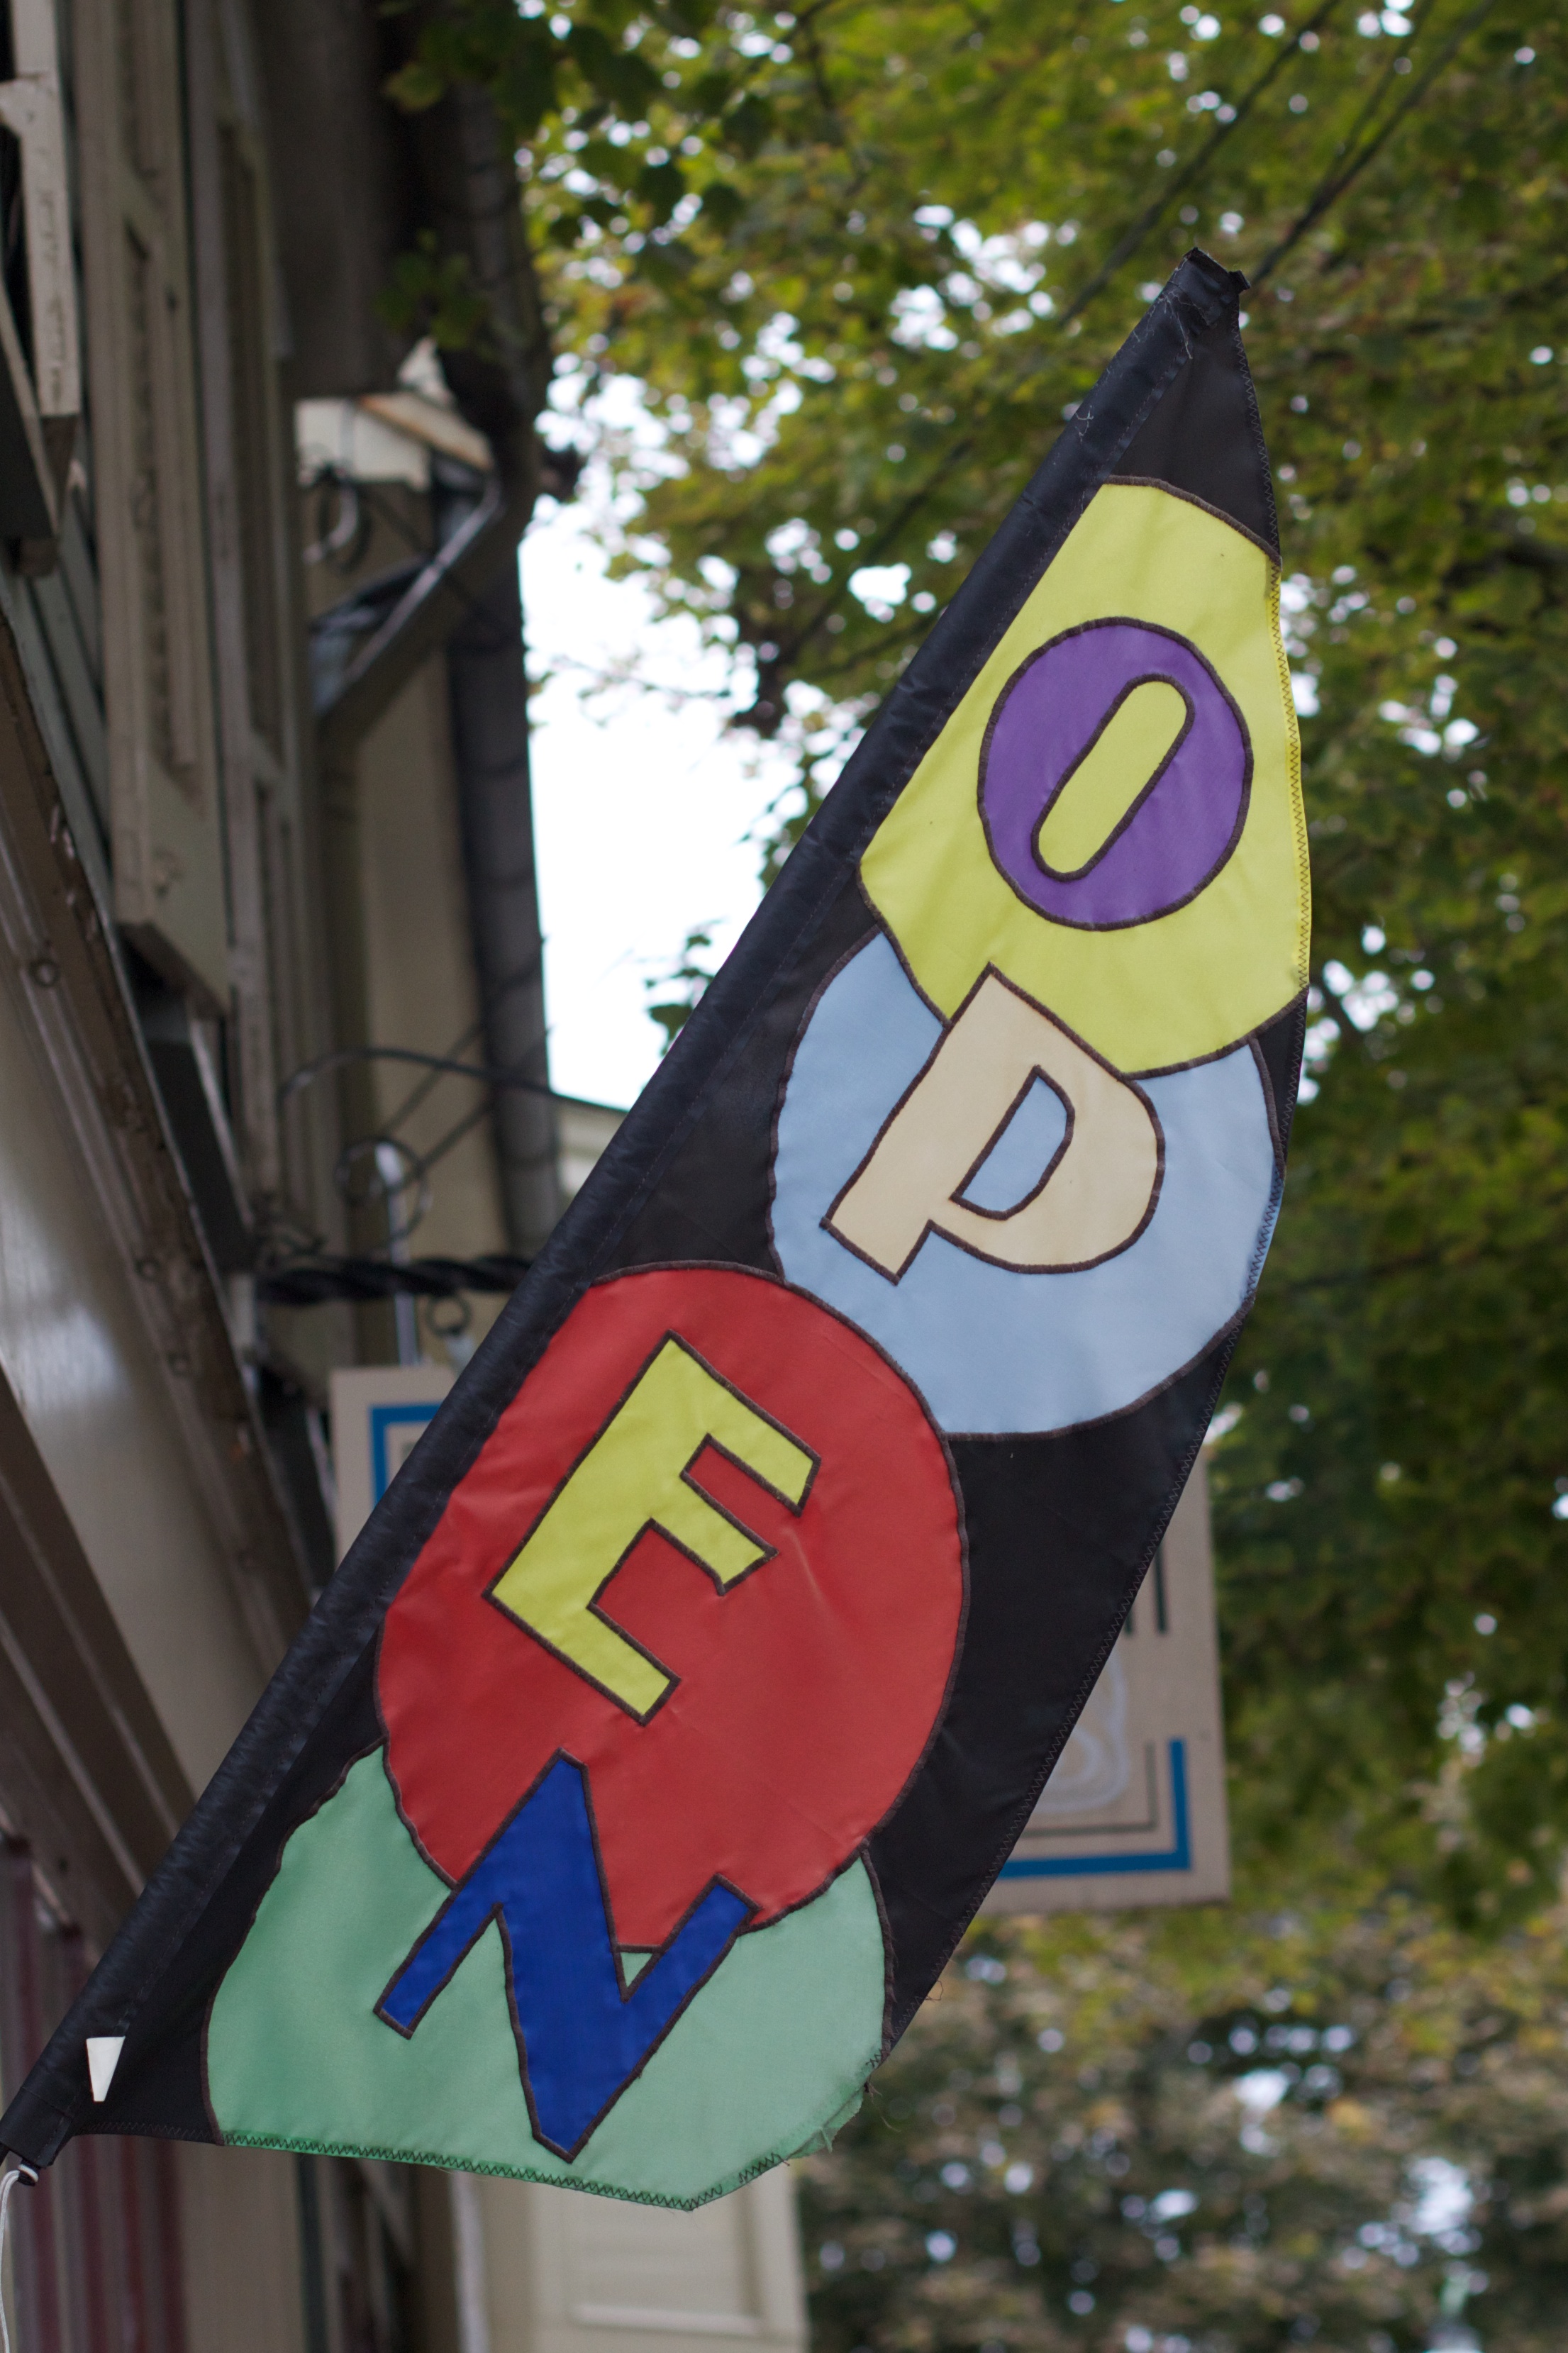
open, sign, color, blue, art, odyssey